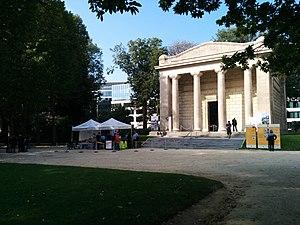
Beliris est un accord de coopération du 15 septembre 1993 entre le pouvoir fédéral belge et la Région de Bruxelles-Capitale qui a pour objectif d'élargir les moyens mis à disposition de la capitale pour développer et promouvoir son rôle de capitale nationale et internationale. Cet accord politique fait de Beliris un partenaire de l'administration régionale bruxelloise qui joue un rôle déterminant dans le développement de la Région bruxelloise, en particulier sur le plan de l'aménagement du territoire et de la mobilité.